Alpine skiing at the 2010 Winter Olympics – Men's combined

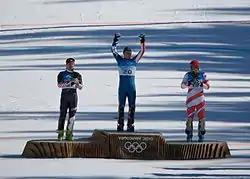
The on-hill podium ceremony. From left: Ivica Kostelić (silver), Bode Miller (gold) and Silvan Zurbriggen (bronze)

The men's super combined competition of the Vancouver 2010 Olympics was held at Whistler Creekside in Whistler, British Columbia. The competition was scheduled for February 16, but was postponed due to weather delays in preceding races; it was held five days later on February 21. American athlete Bode Miller won his only Olympic gold medal, Ivica Kostelić of Croatia won silver, and Silvan Zurbriggen of Switzerland took the bronze.